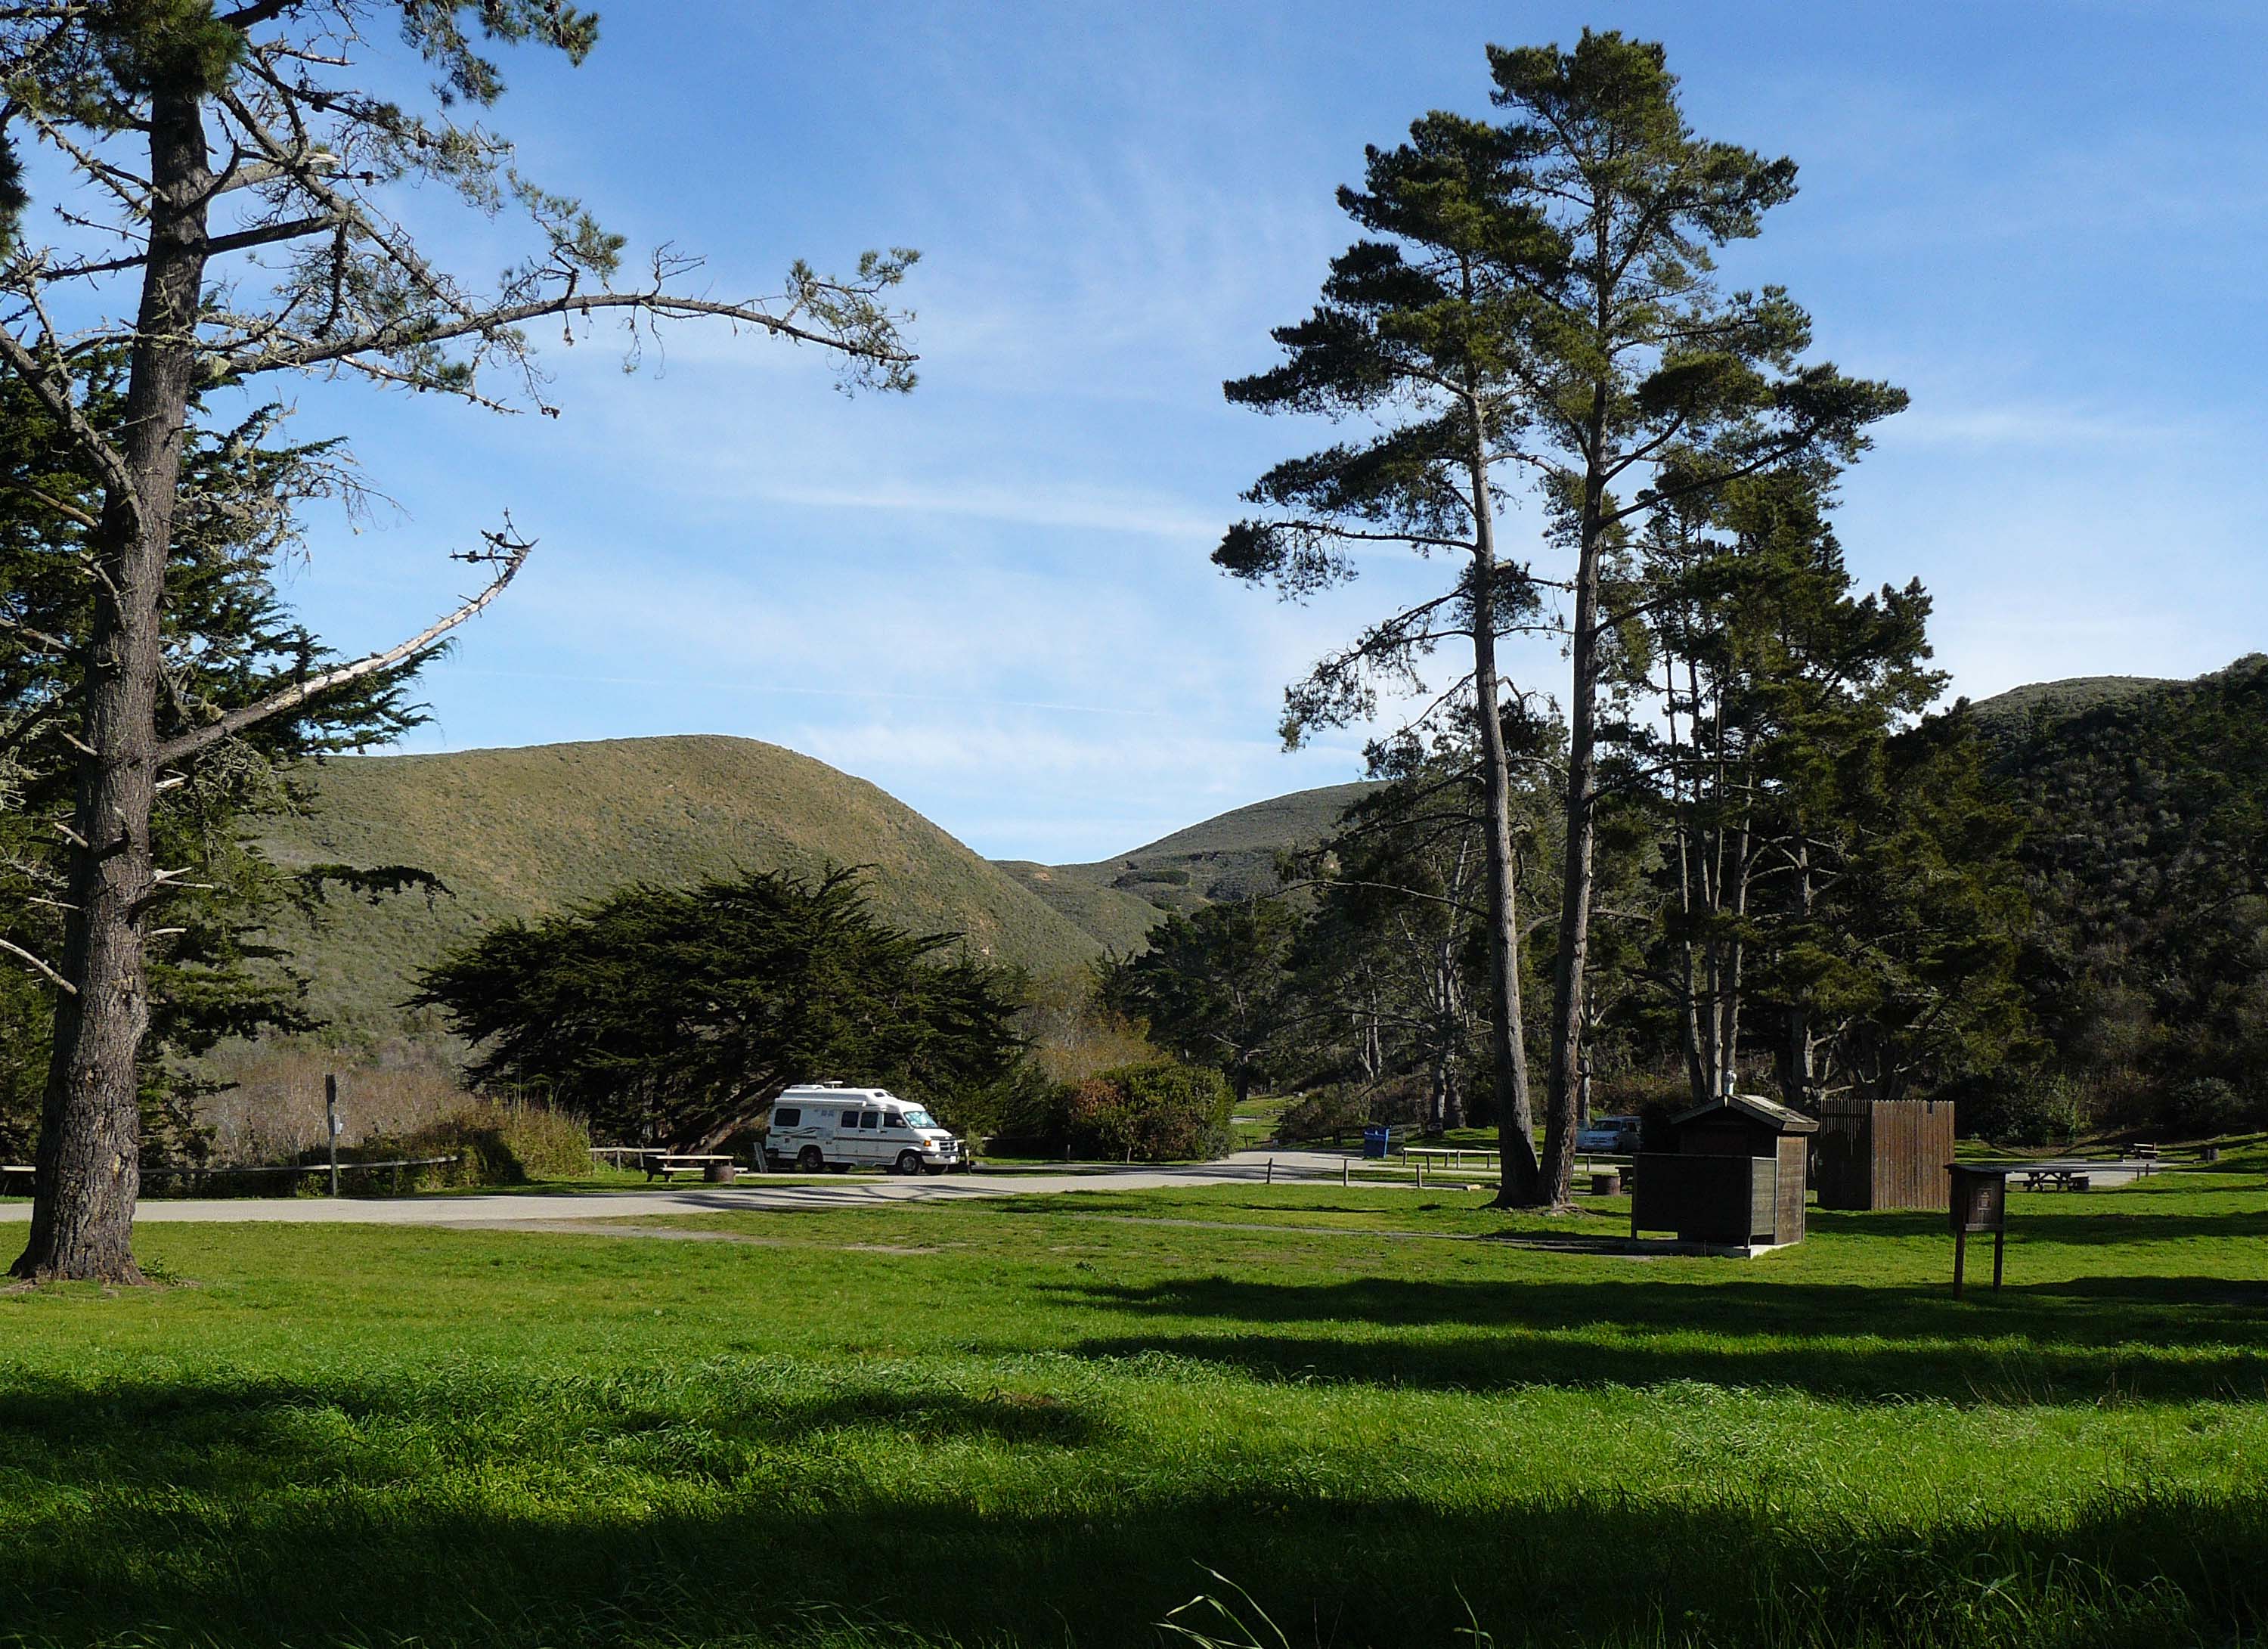
landscape, tree, nature, grass, wilderness, mountain, lawn, meadow, hill, lake, mountain range, park, camping, golf course, estate, califstateparks, montanadeorostatepark, docentjoyce, rural area, mountainous landforms